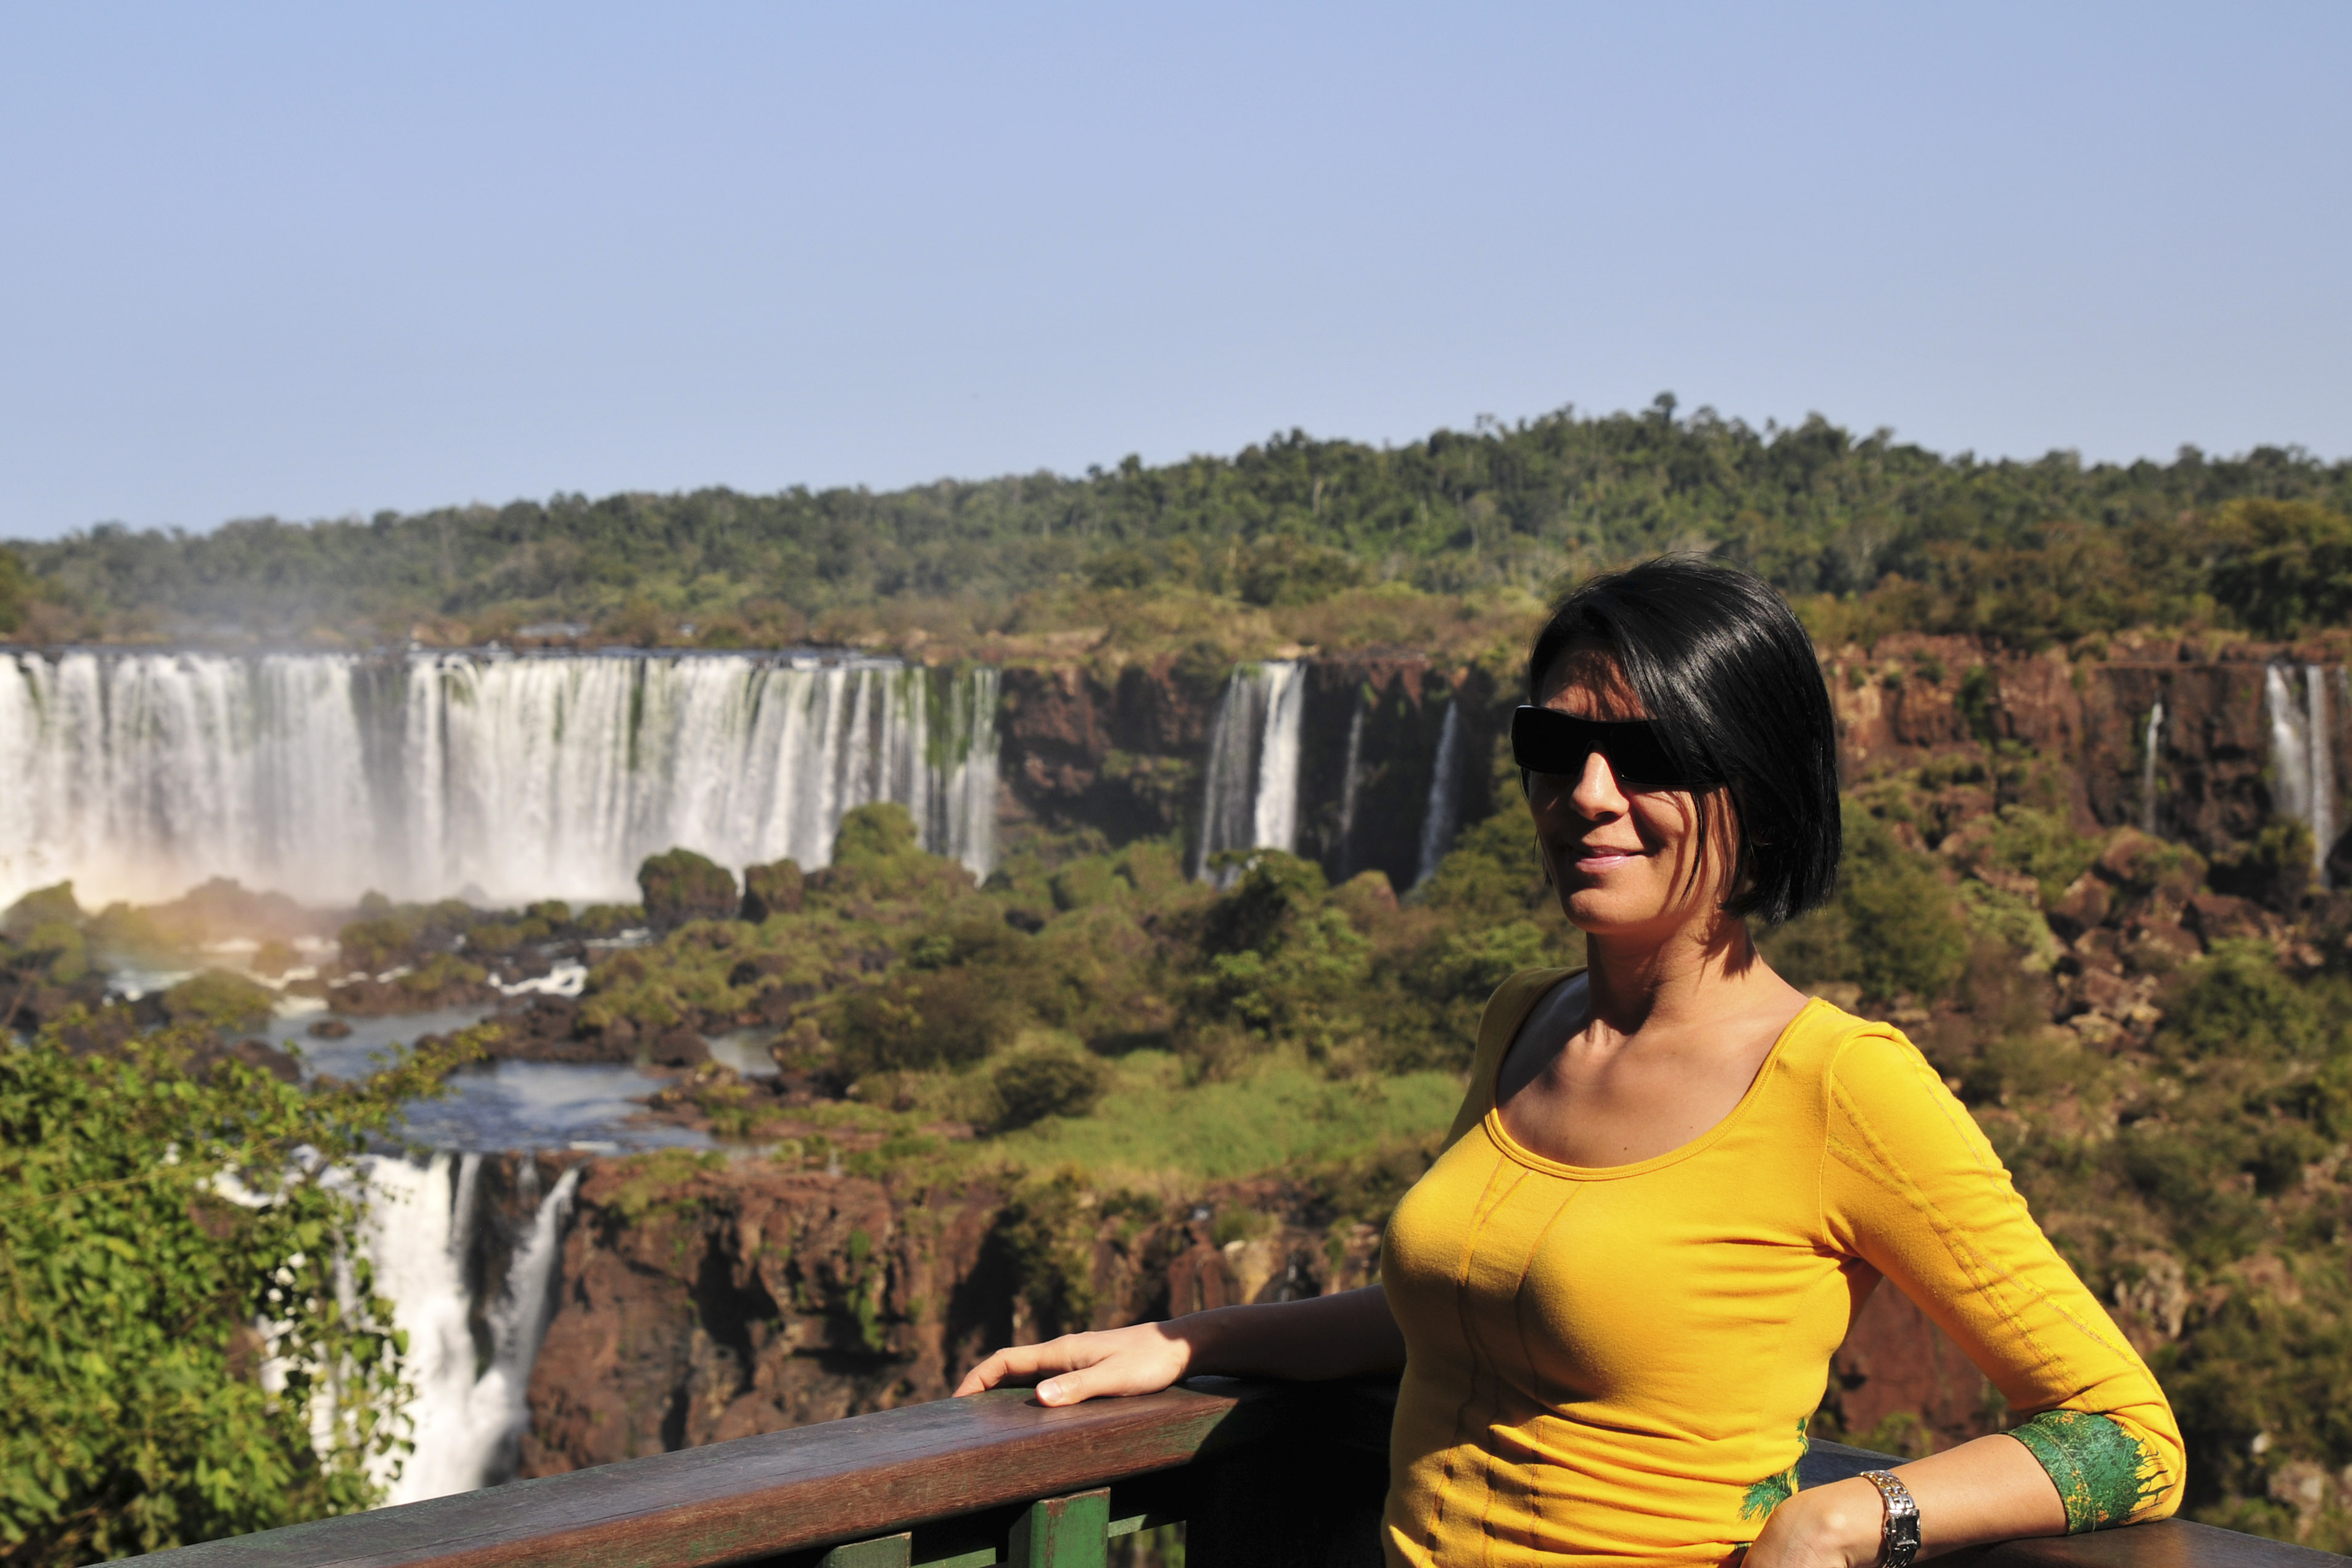
waterfall, vacation, nikon, tourism, argentina, brasil, iguazu, d300, approved